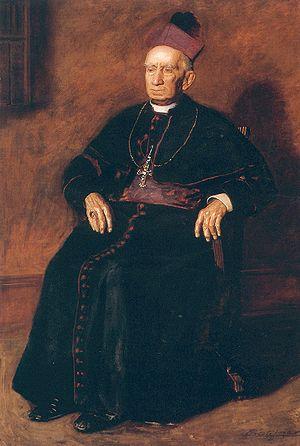
Liste des évêques et archevêques de Cincinnati